Hossein Ghorbanzadeh

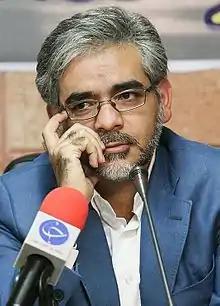

Hossein Ghorbanzadeh is an Iranian journalist and Principlist politician who was General Secretary of Progress and Justice Population of Islamic Iran. He is also editor-in-chief of "Hamshahri" newspaper. He was previously editor-in-chief of local based "Tehran Emrooz" newspaper.